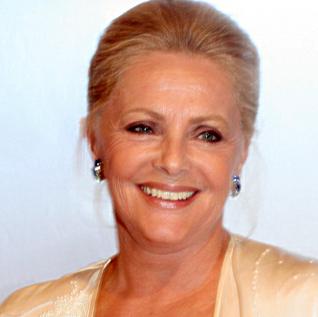
Age: 74